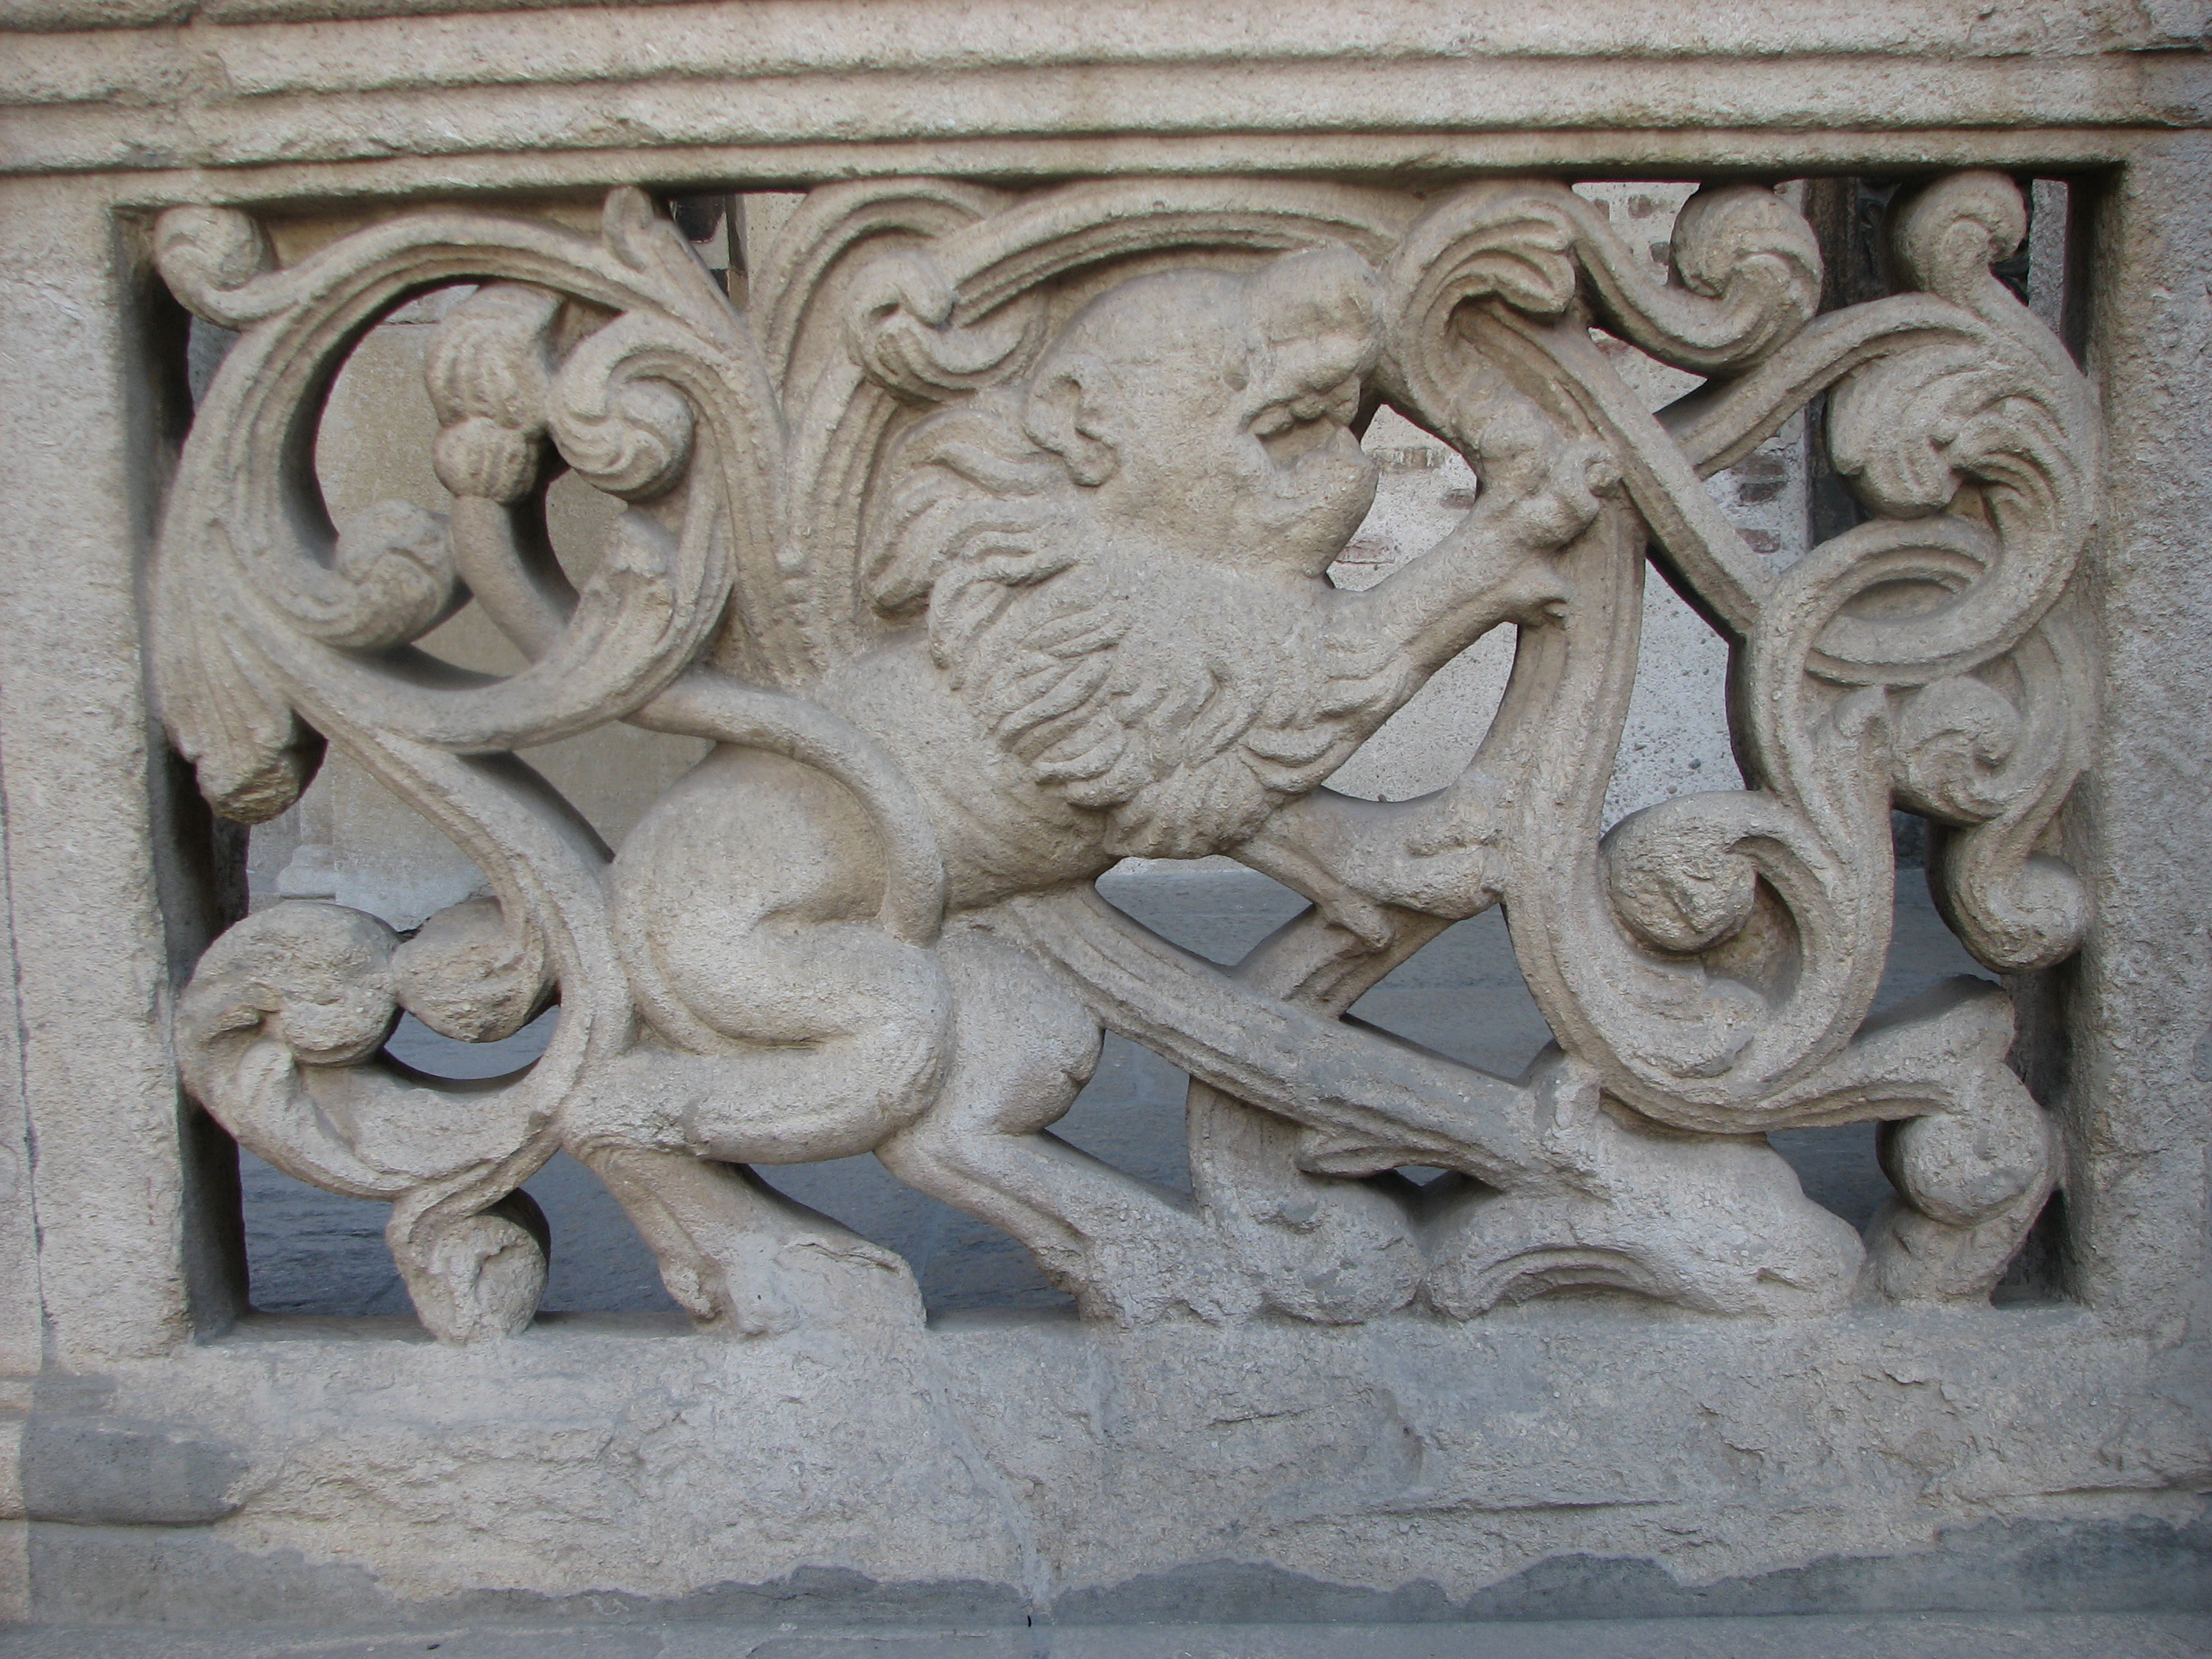
architecture, wood, photography, building, monument, photo, europe, statue, religion, church, christian, photos, sculpture, religious, free, art, cool image, de, temple, churches, fotografie, christianity, romana, orthodox, eastern, carving, relief, romania, bor, biserica, arhitectura, orthodoxy, romanian, ortodoxa, ortodox, ortodoxia, ortodoxie, cretinism, cretin, ecclesiastical, bisericeasc, cladire, edificiu, stavropoleos, stone carving, ancient history, baluster